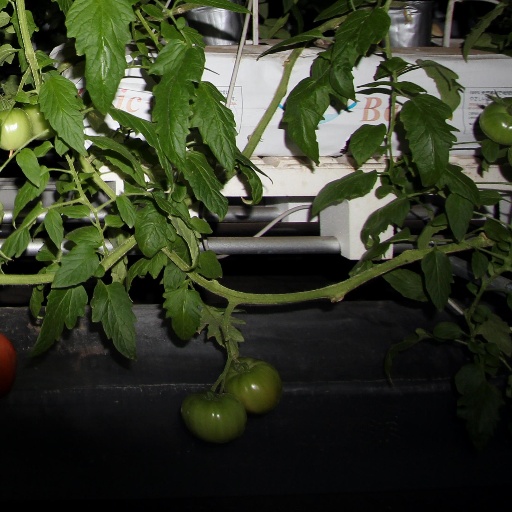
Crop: tomato